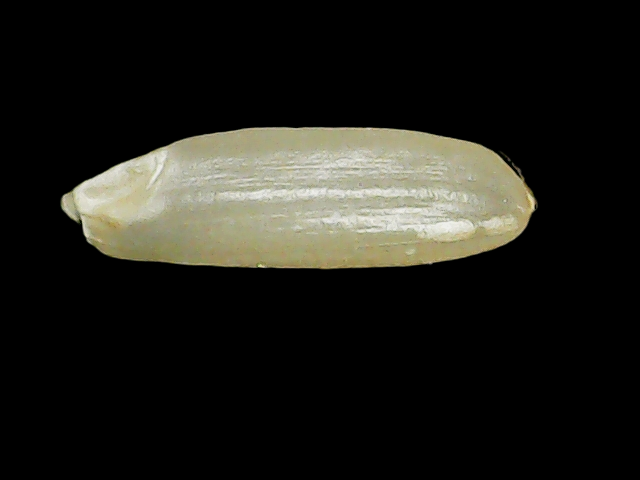
Rice variety: Binadhan21